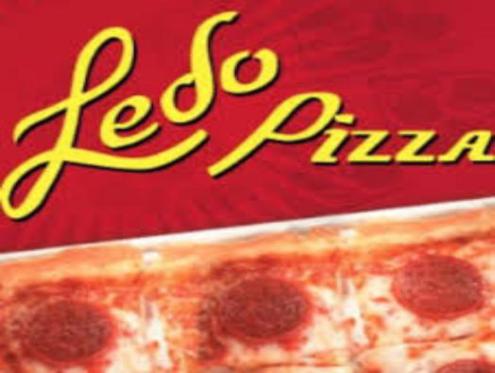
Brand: ledo pizza
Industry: Food